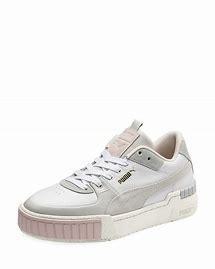
Brand: Puma
Model: Cali